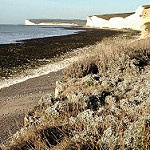
Label: sea